Rosenheim

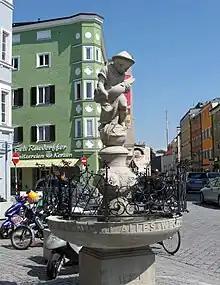
Ludwigsplatz

The "Kultur- und Kongresszentrum Rosenheim (KU'KO)" (Culture and Congress Centre) was built on the site of the brine works, demolished in 1967. Inaugurated on 2 October 1982 as the city hall, now the Rosenheim Culture and Congress Centre has evolved over the years into a national event centre. Today in the 3000-square-meter multipurpose building approximately 400 events are held annually.